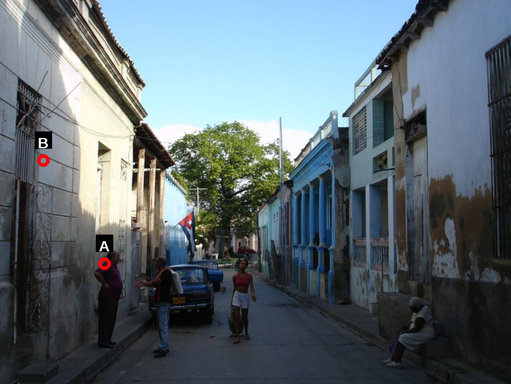
Question: Two points are circled on the image, labeled by A and B beside each circle. Which point is closer to the camera?
Select from the following choices.
(A) A is closer
(B) B is closer
Answer: B